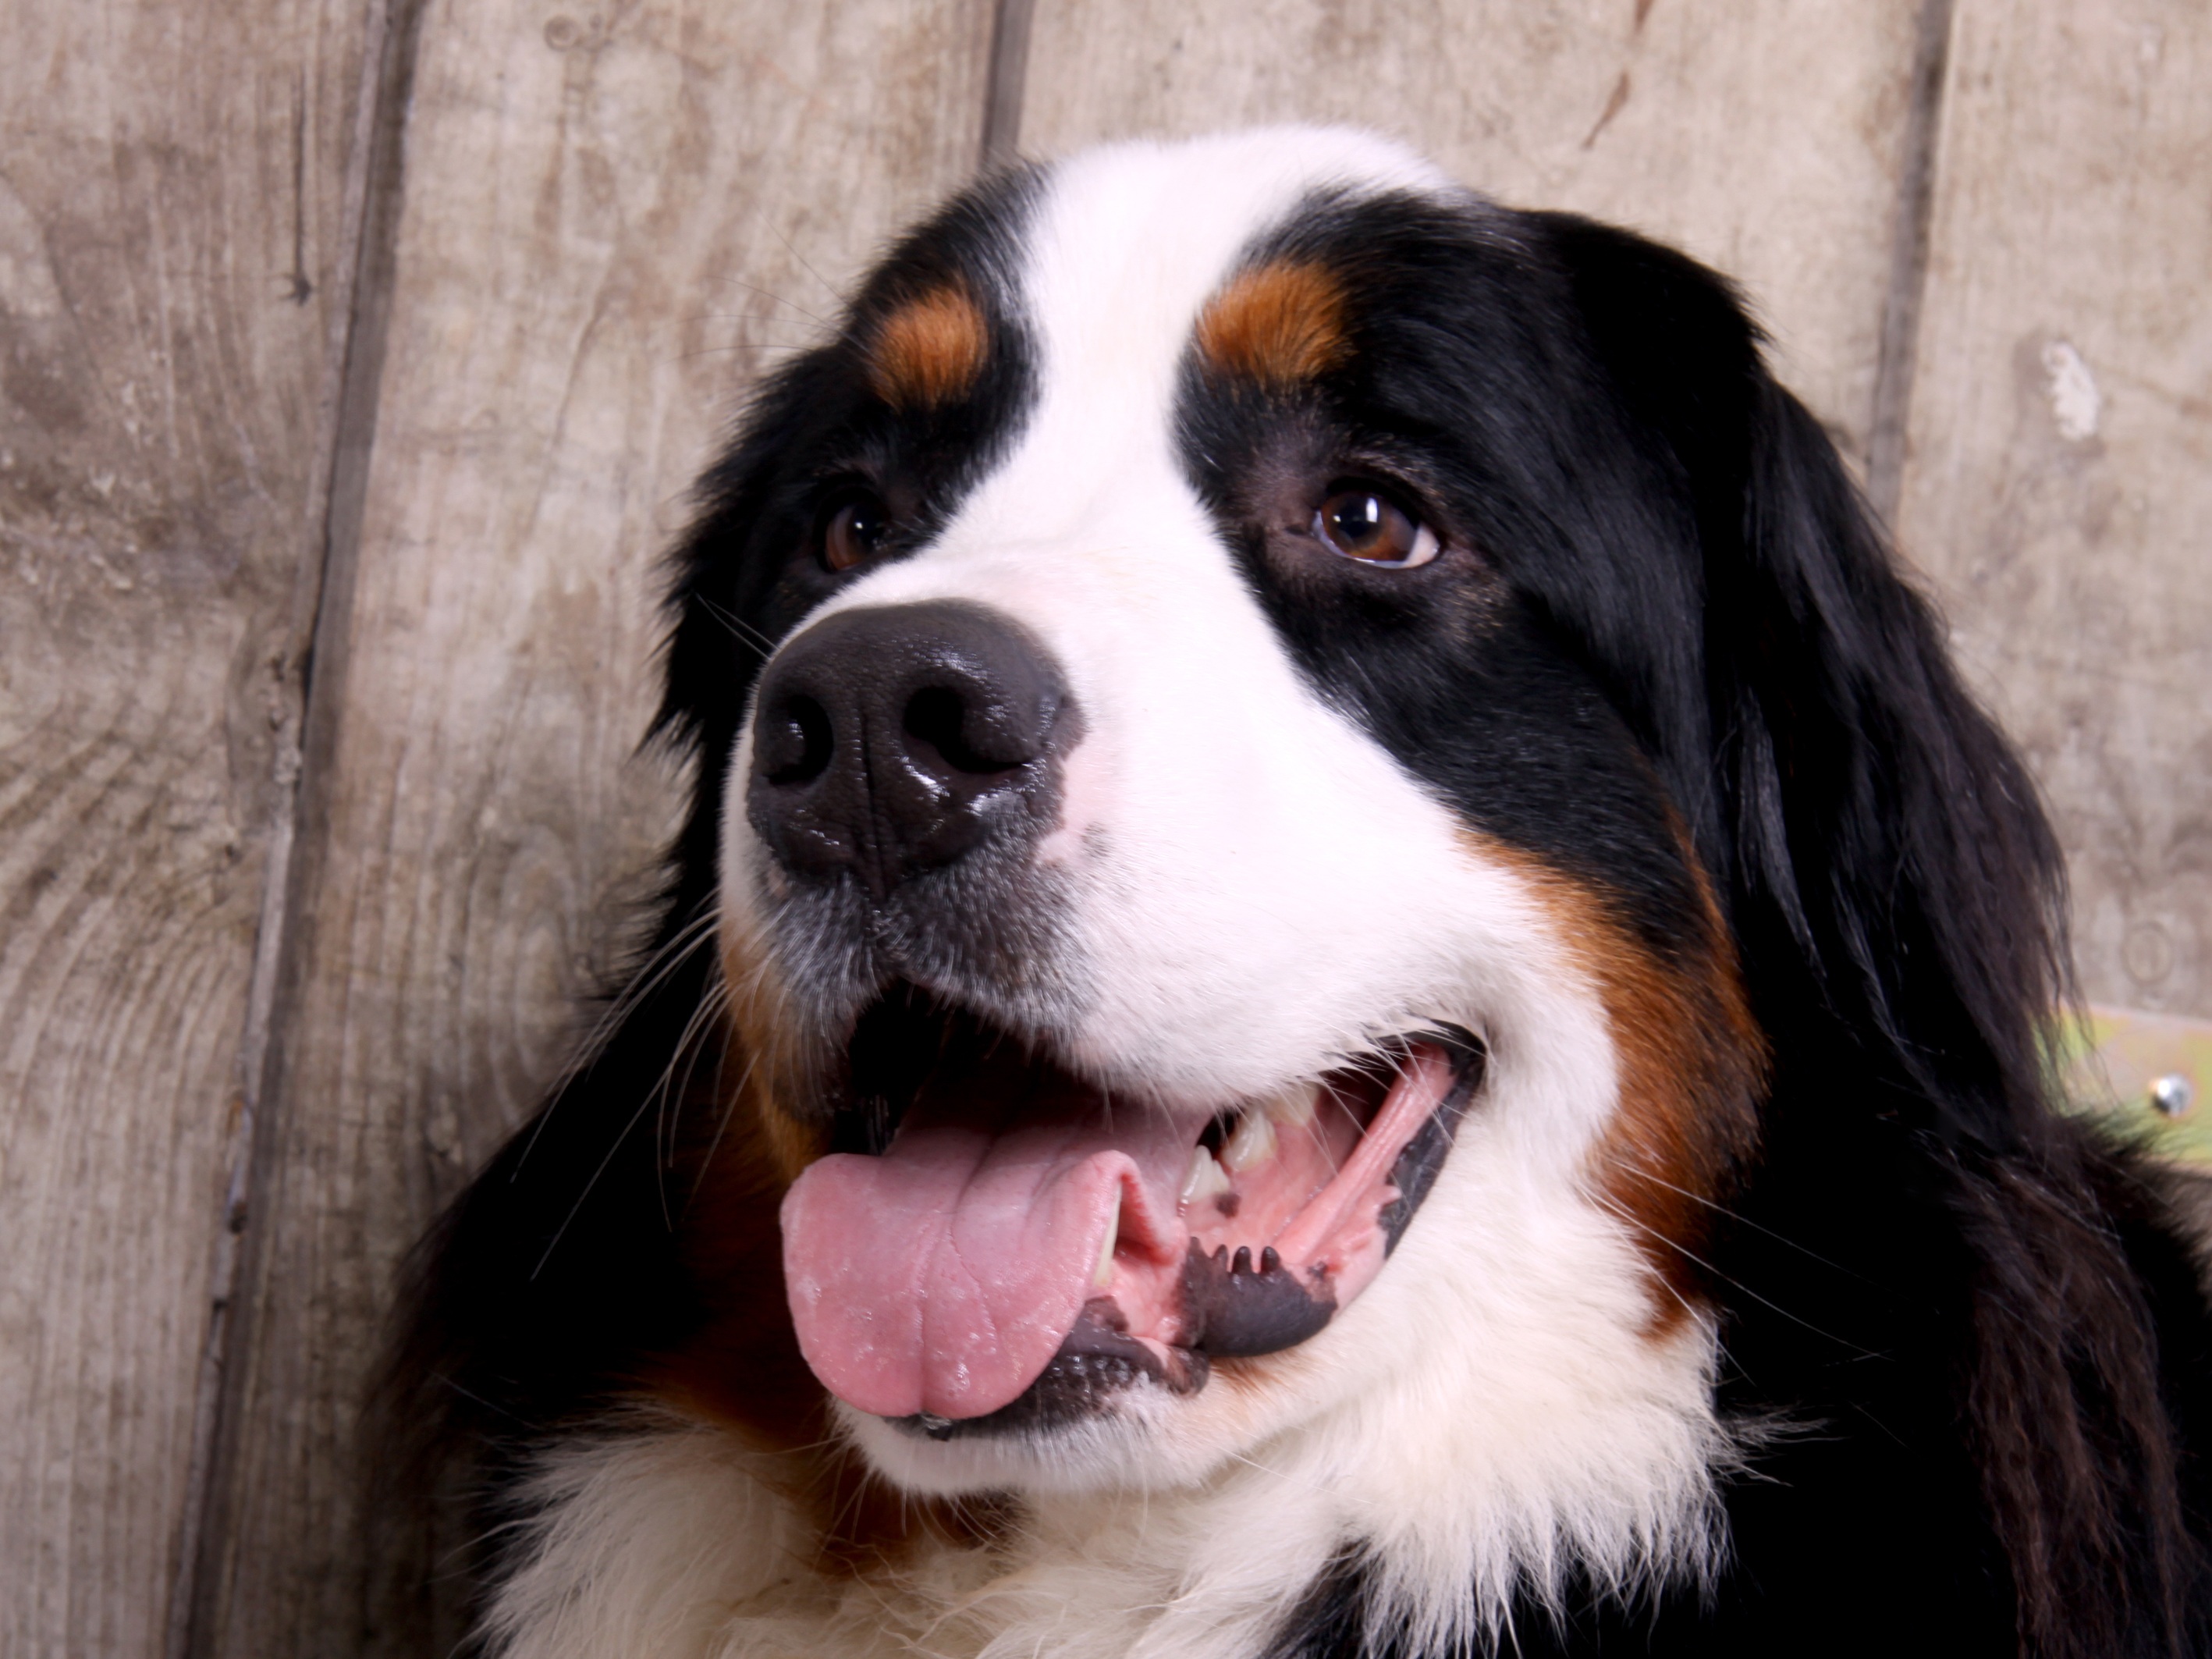
dog, animal, mammal, vertebrate, good, dog breed, dear, bernese mountain dog, mountain dog, entlebucher mountain dog, berner, white bib, dog like mammal, carnivoran, greater swiss mountain dog, appenzeller sennenhund